Kouros of Apollonas

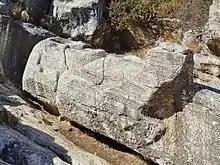
Head of the Kouros

The figure is roughly carved, but the body, head with beard and ears and the beginning of the hair are roughly recognisable. The arms have been cut by the stonemasons as rudimentary rectangles and the shaping of the feet had been begun; they are located on a 50 cm high plinth. The unfinished kouros lies in a rough stone slope. The extent to which cracks in the kouros are contemporary with its construction cannot be determined. The cracks are already visible in a sketch of 1835 by Schaubert for a copper etching.